Extracts from Letters to Henslow

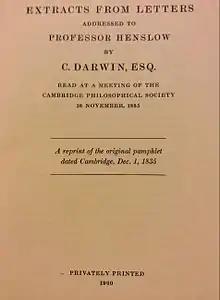
The front page of the 1960 reprint of "Extracts from Letters to Henslow" with a similar distribution to the original of 1835 - members and associates of the Cambridge Philosophical Society.

In 1960 it was reprinted privately and circulated to members and associates of the Cambridge Philosophical Society. This reprint has a preface by Dr Sydney Smith, Biological Secretary to the Society.